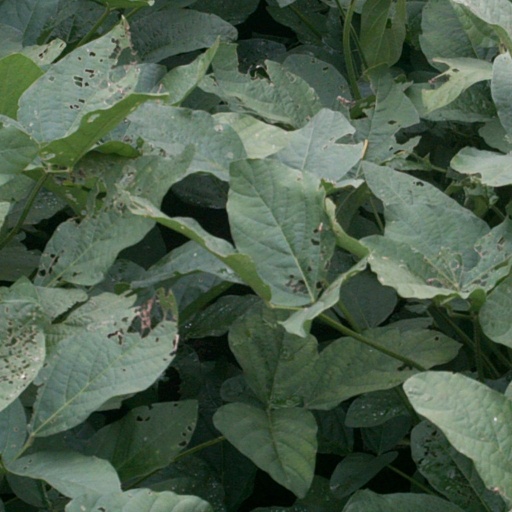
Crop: soybean